Kastamonu Province

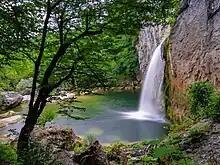
Ilısu Waterfall, at Küre national Park, near Pınarbaşı, Kastamonu, Turkey

The province is mostly covered with forests, thanks to the mild Black Sea climate. Ilgaz National Park, where a micro-climate dominates due to the mountainous terrain and numerous streams, is 63 km south of the province center of Kastamonu.